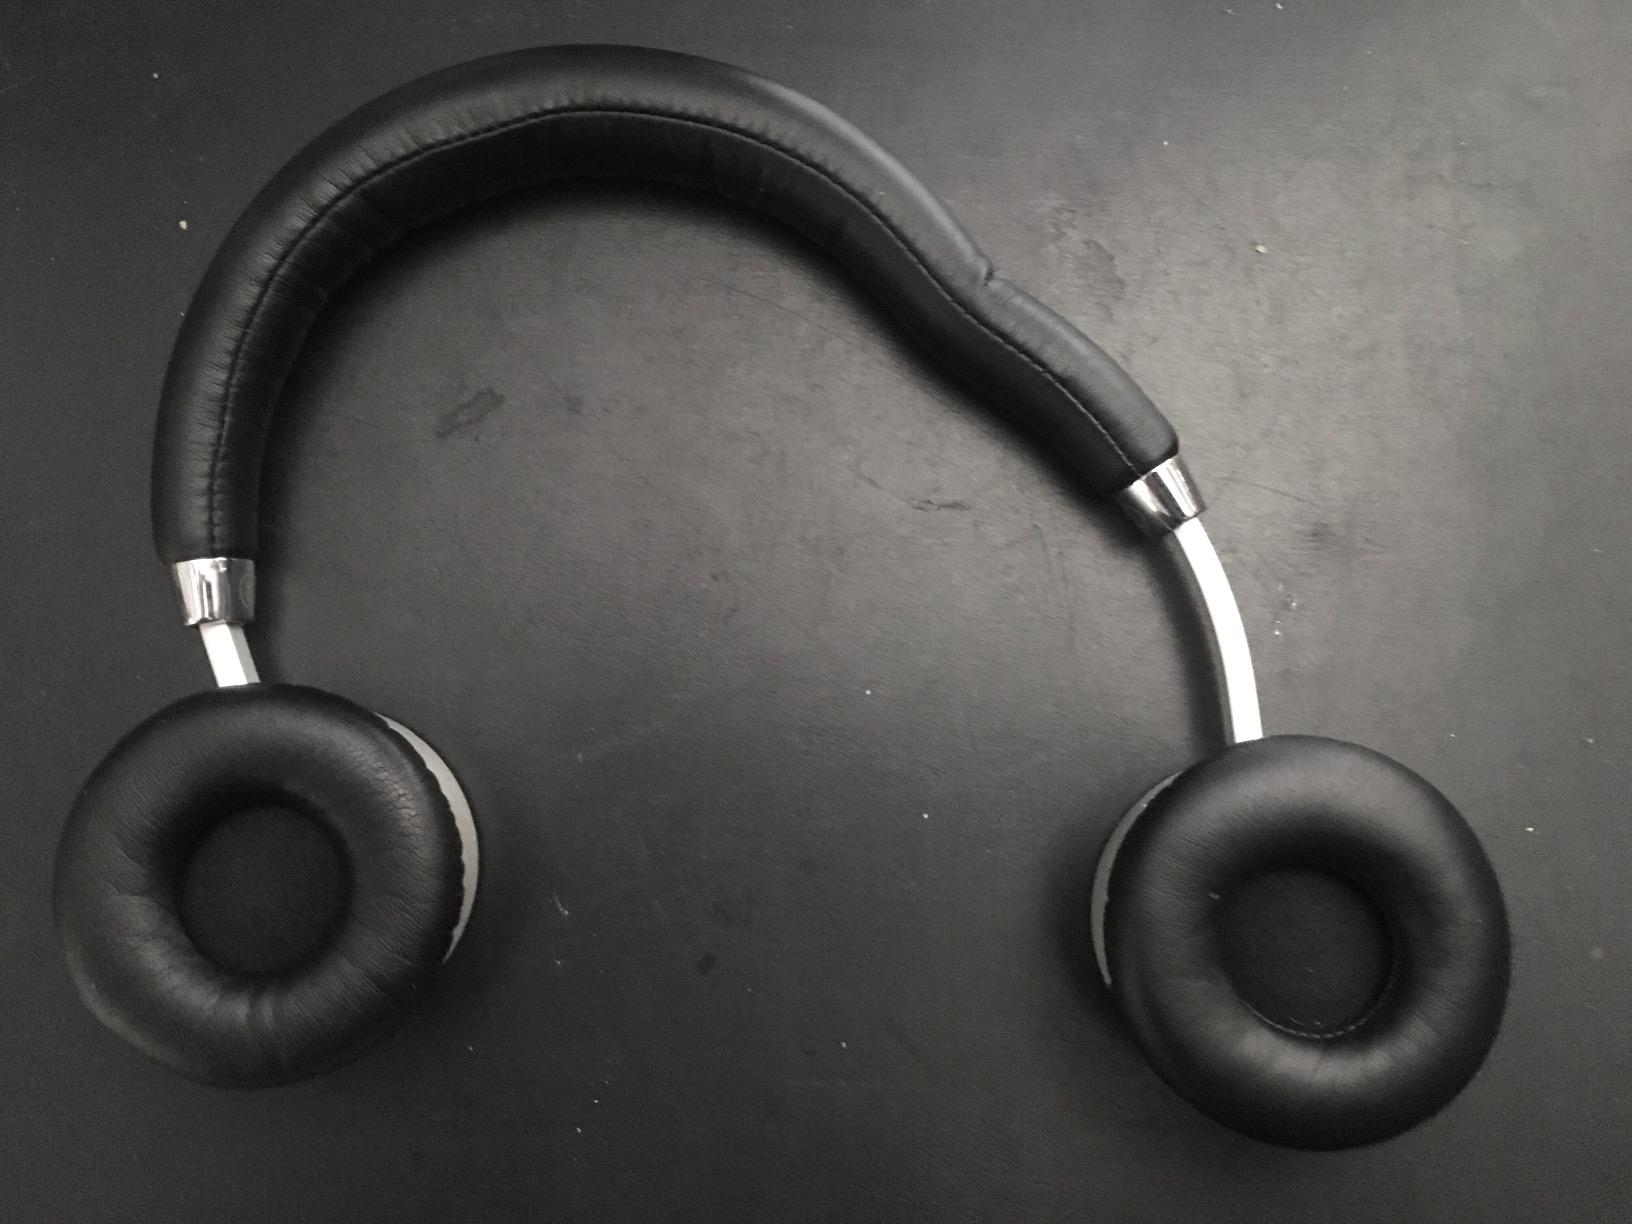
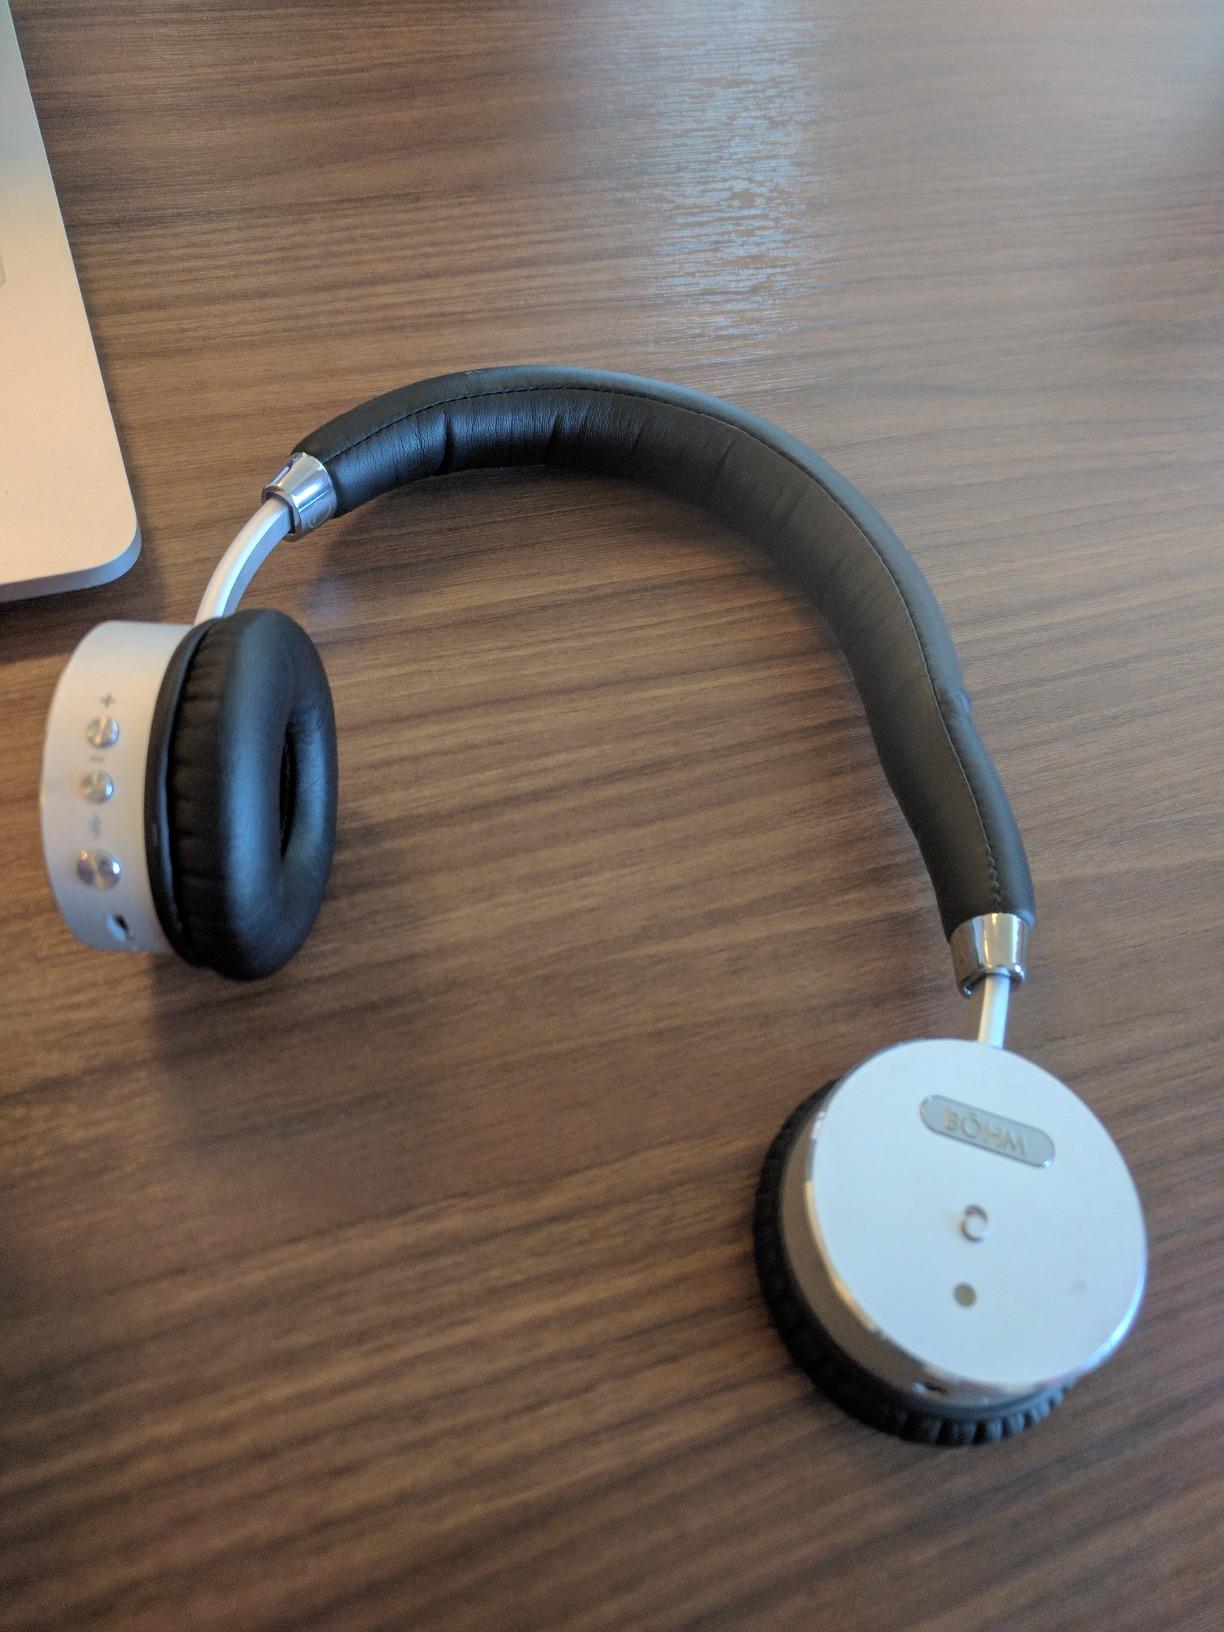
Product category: headphones
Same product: yes